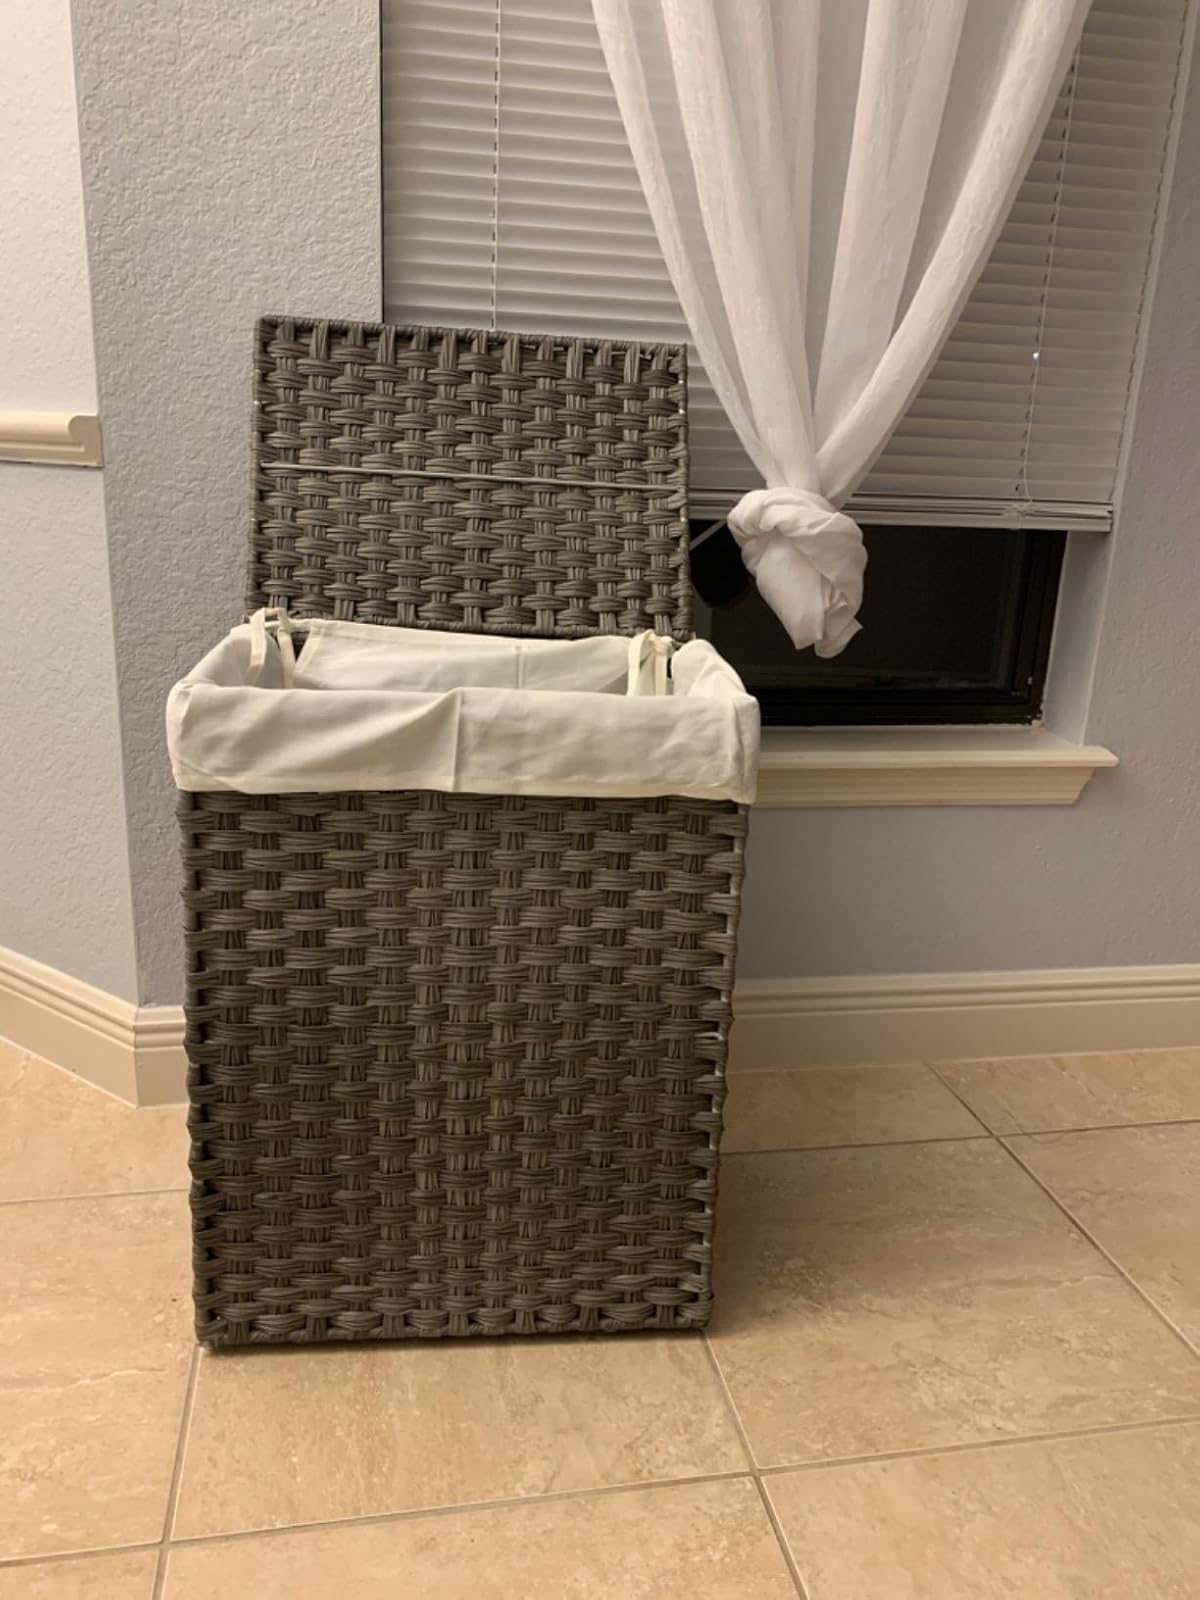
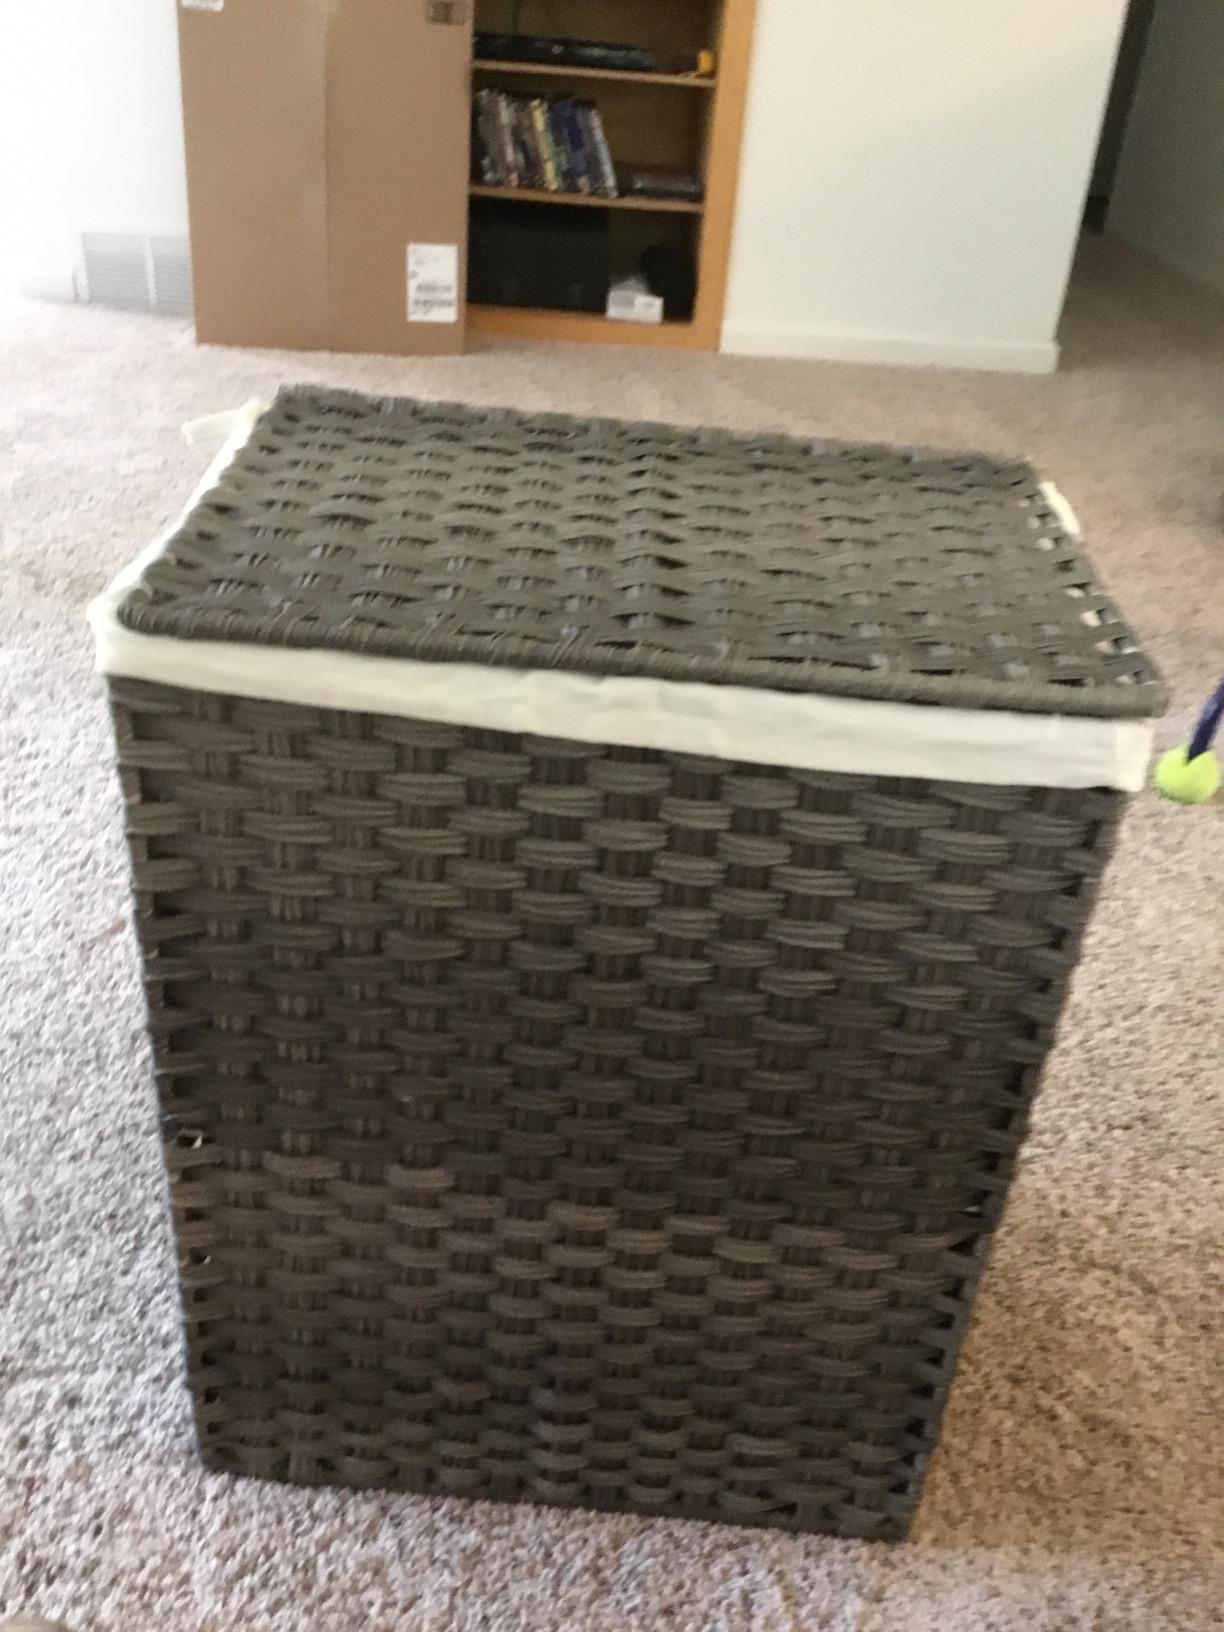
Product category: items_hamper
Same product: yes